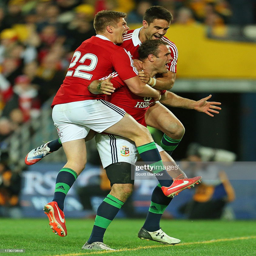
man is mobbed by man and athlete after scoring award winner fourth try during the international test match .